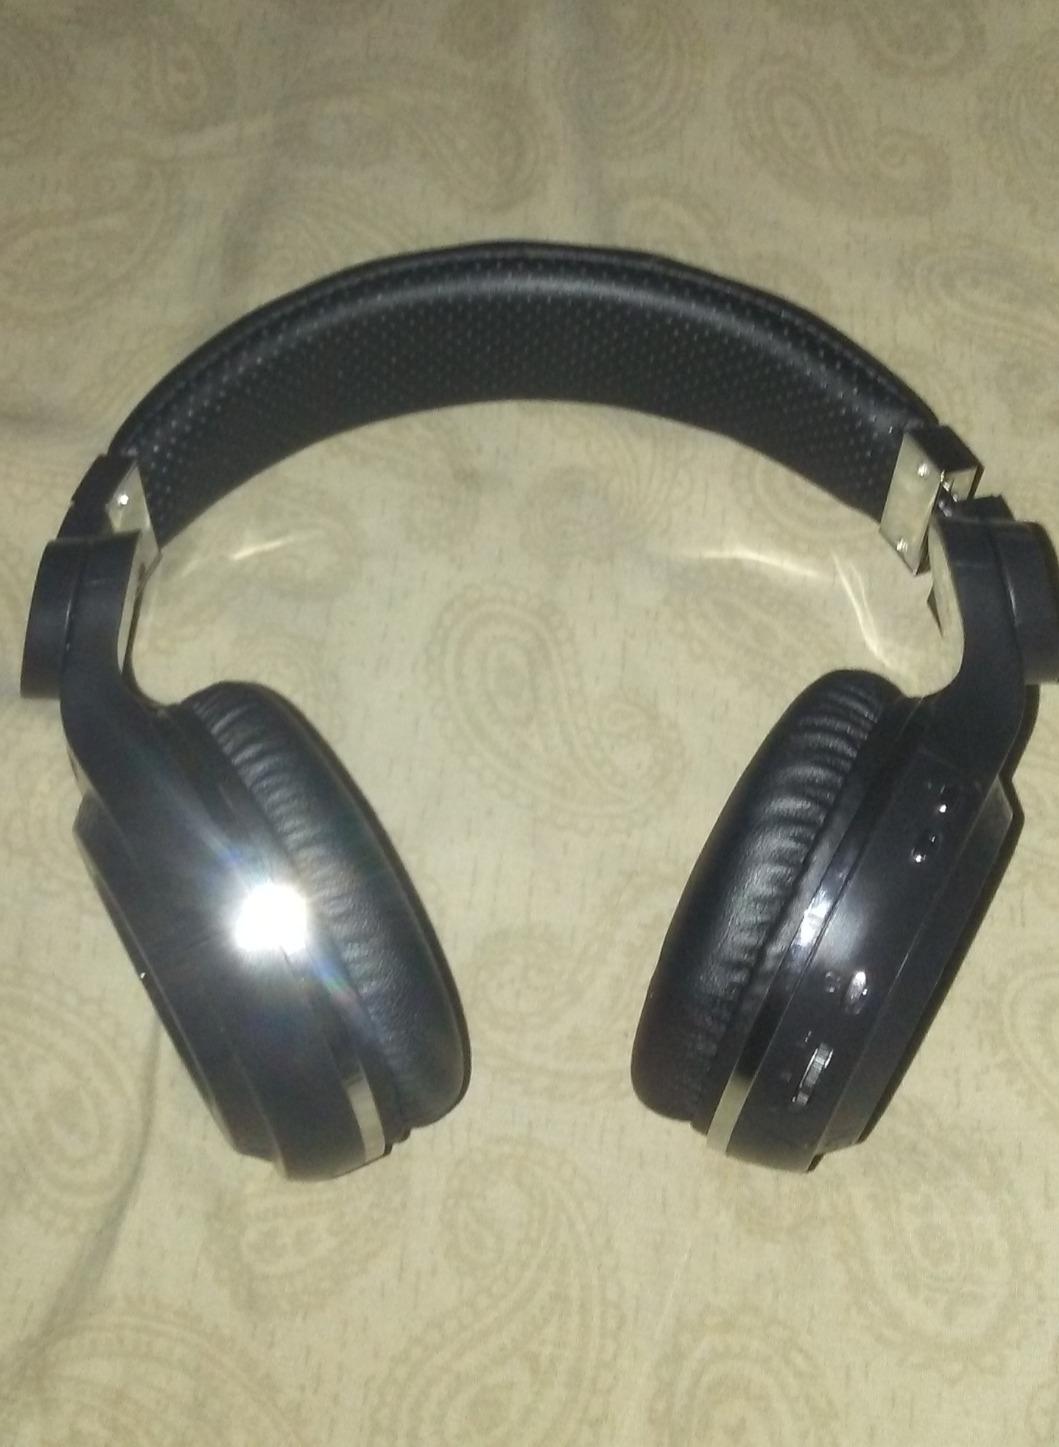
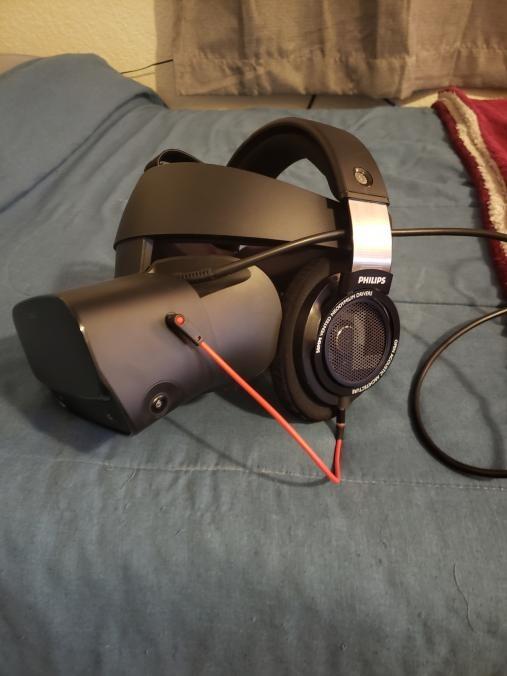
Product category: headphones
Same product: no